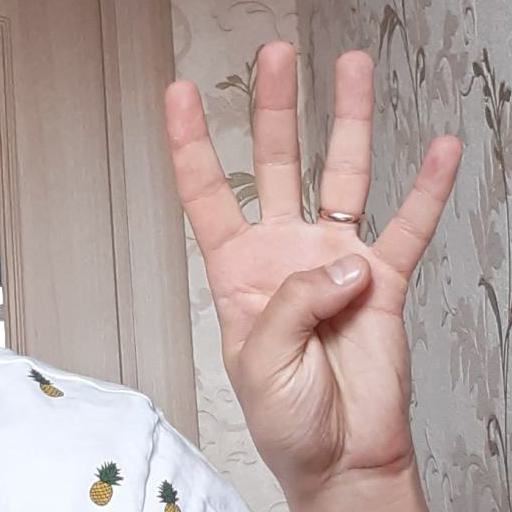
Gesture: four